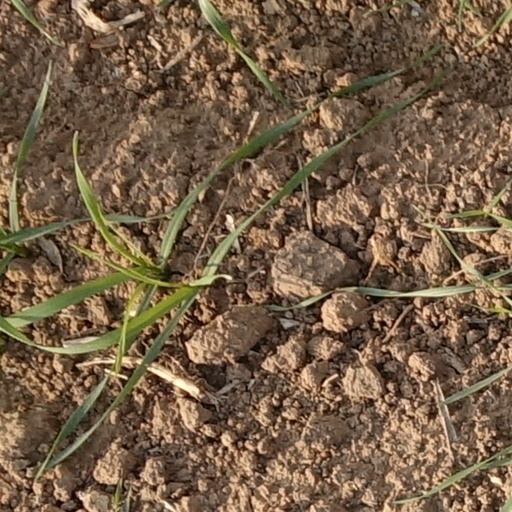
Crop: wheat